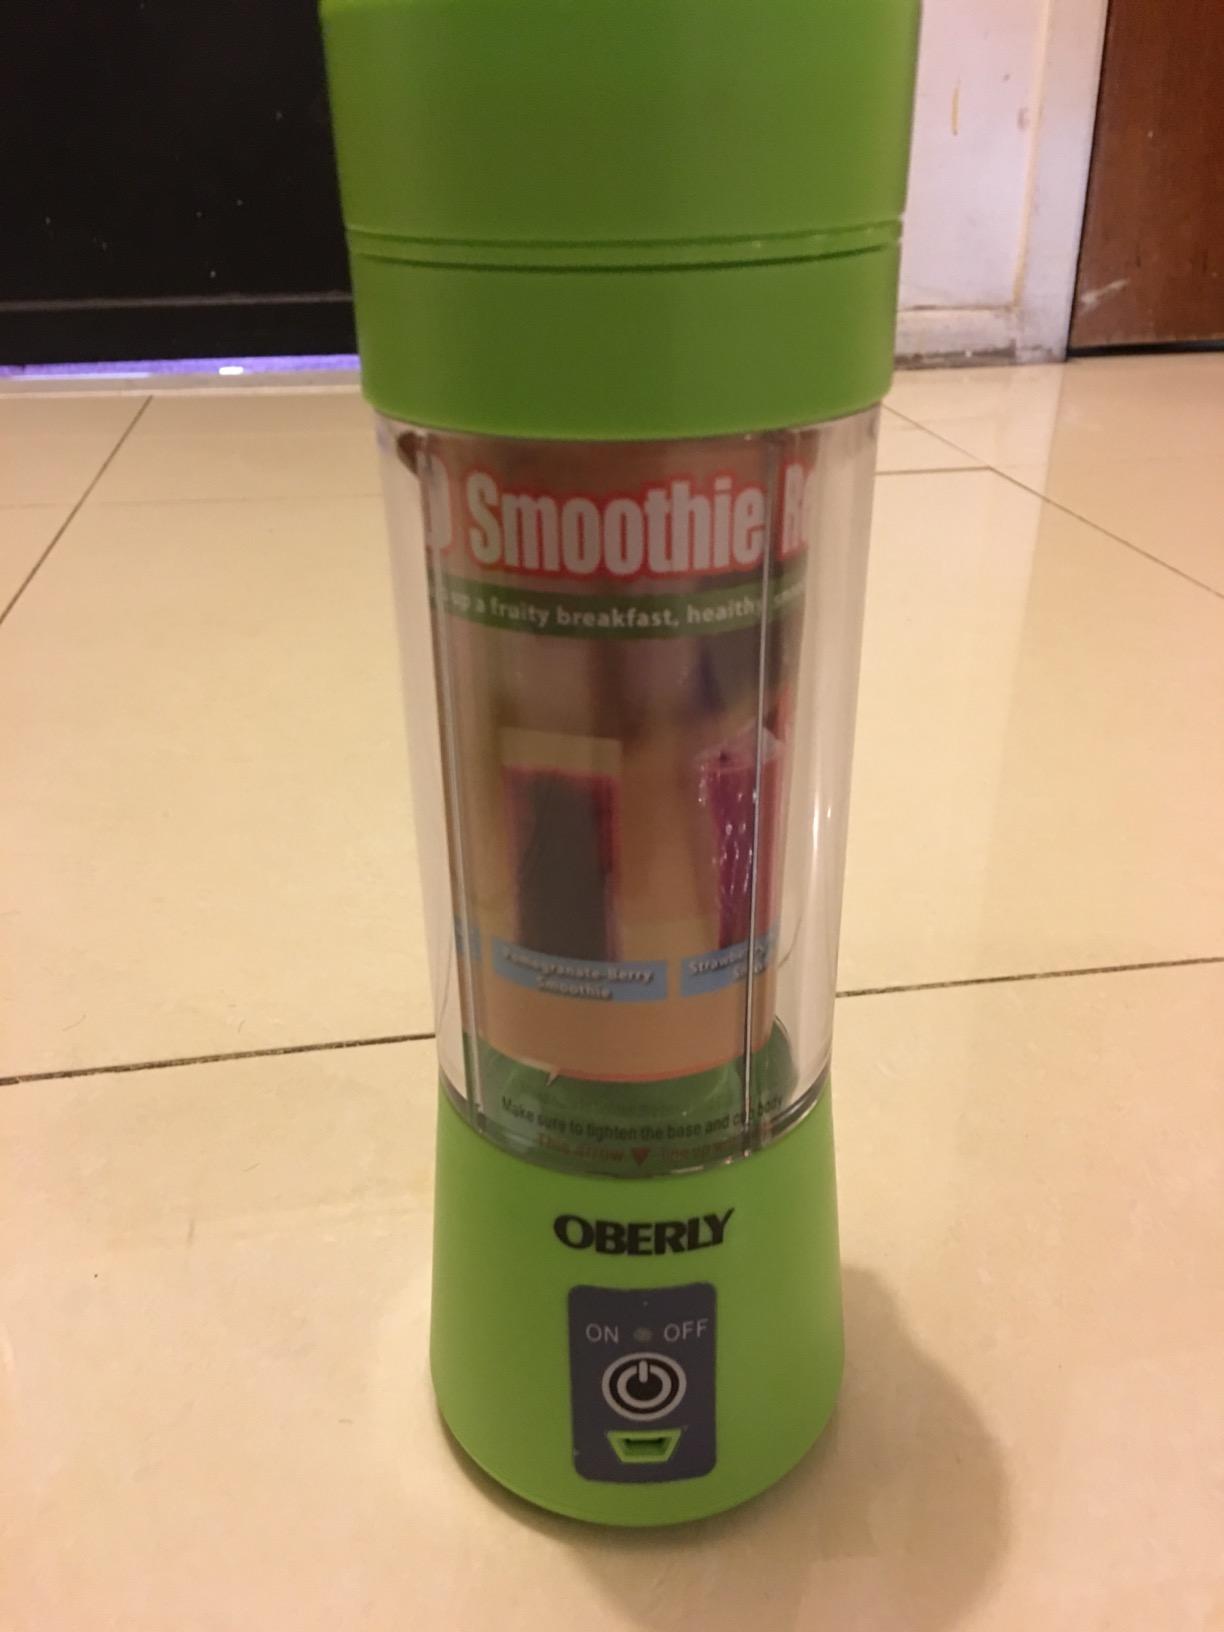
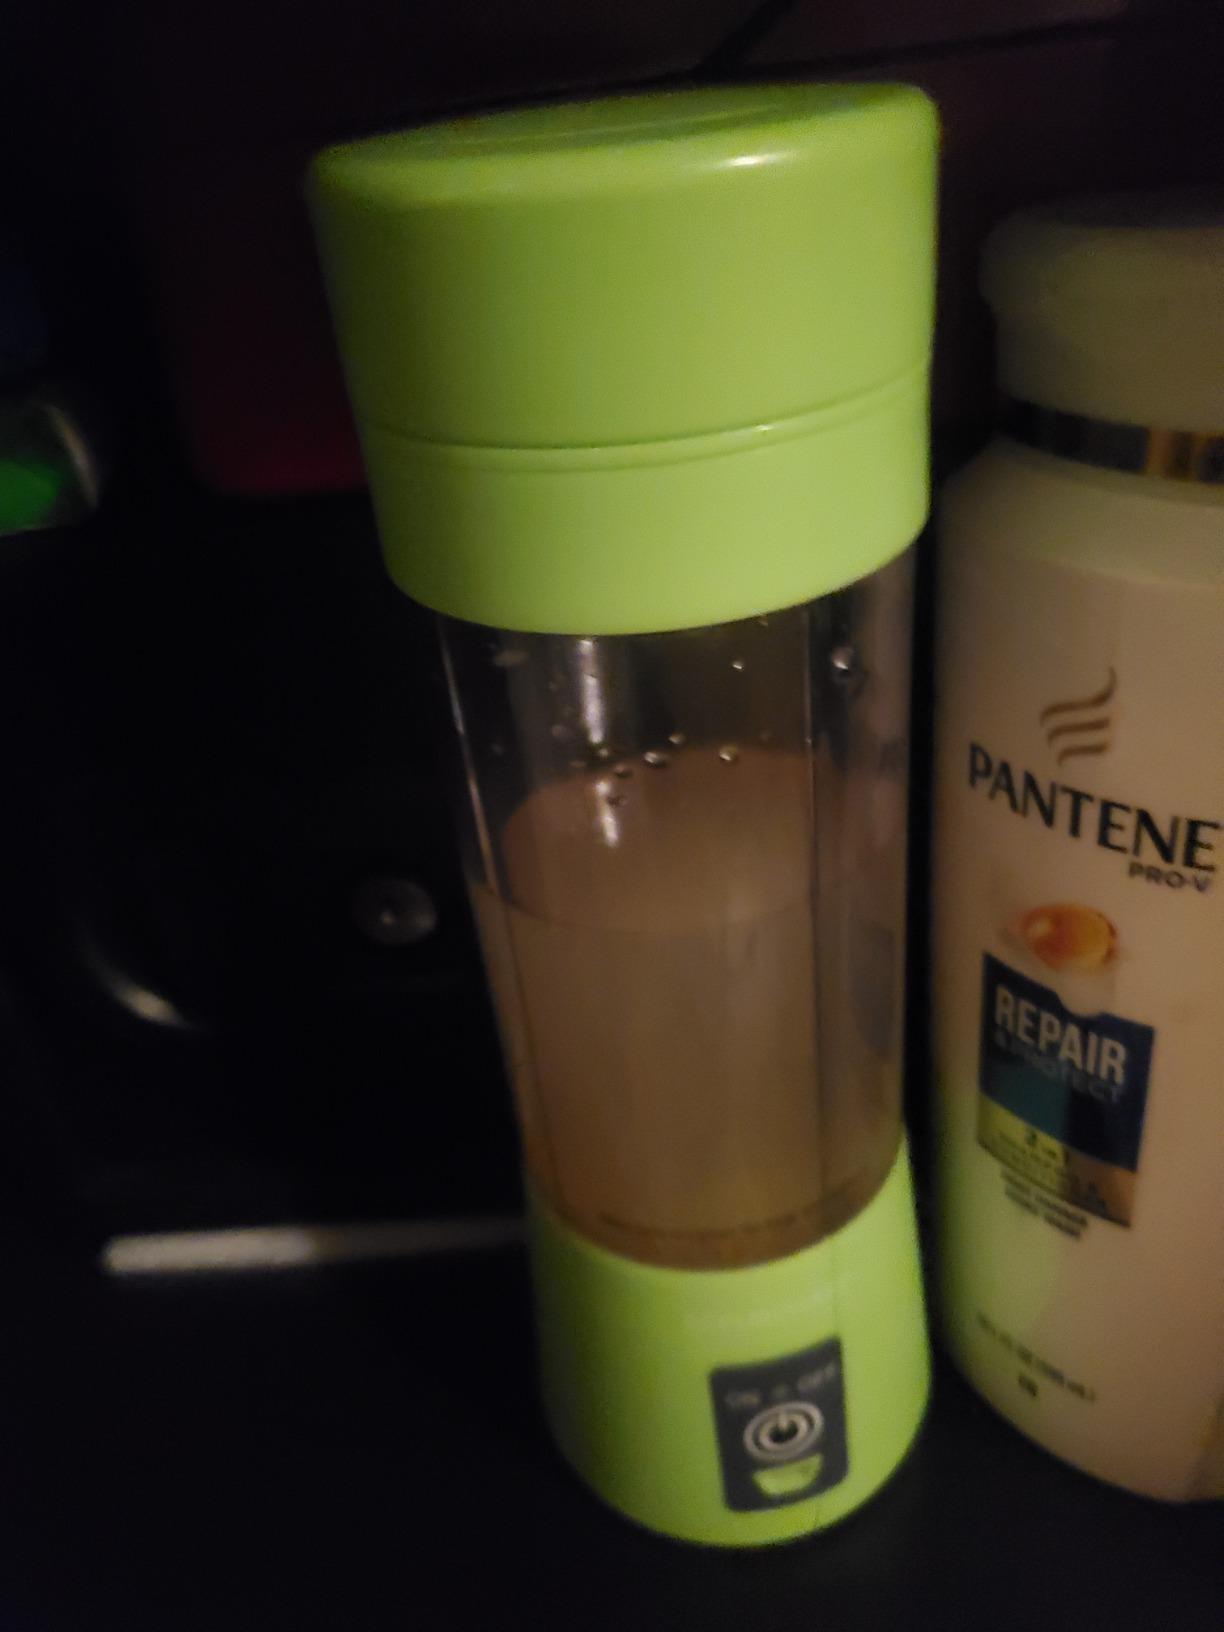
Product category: items_blender
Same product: no